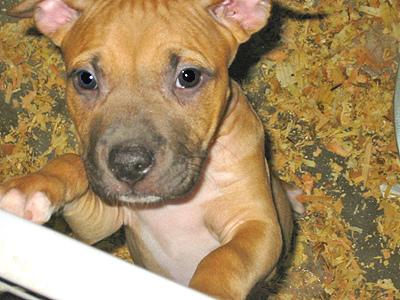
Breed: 216-n000078-American_Staffordshire_terrier